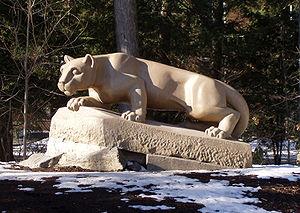
L'université d'État de Pennsylvanie est une université américaine située en Pennsylvanie.